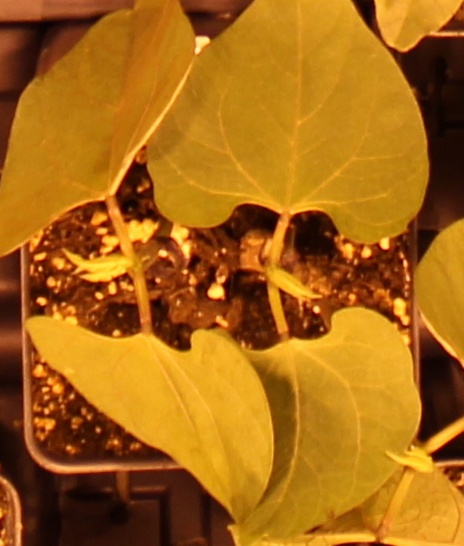
Label: Blackbean